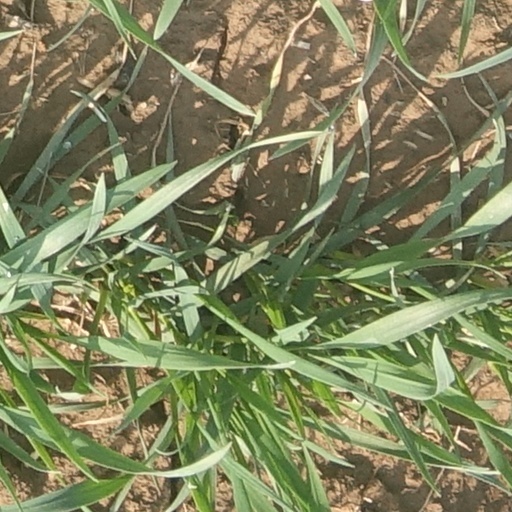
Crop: wheat